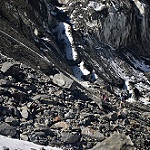
Scene: Outdoor